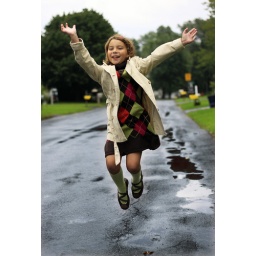
somewhat random but mostly cliched jumping shot in the road after a good rain